Geddes (crater)

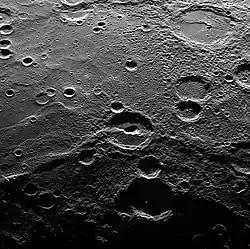
Geddes crater at center and Ts'ai Wen-Chi in upper right

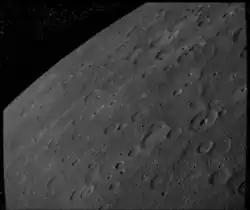
Mariner 10 image with Geddes at right

Geddes is a crater on Mercury. It has a diameter of 84 kilometers. Its name was adopted by the International Astronomical Union (IAU) in 2010. Geddes is named for the Irish stained glass artist Wilhelmina Geddes, who lived from 1887 to 1955.